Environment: real
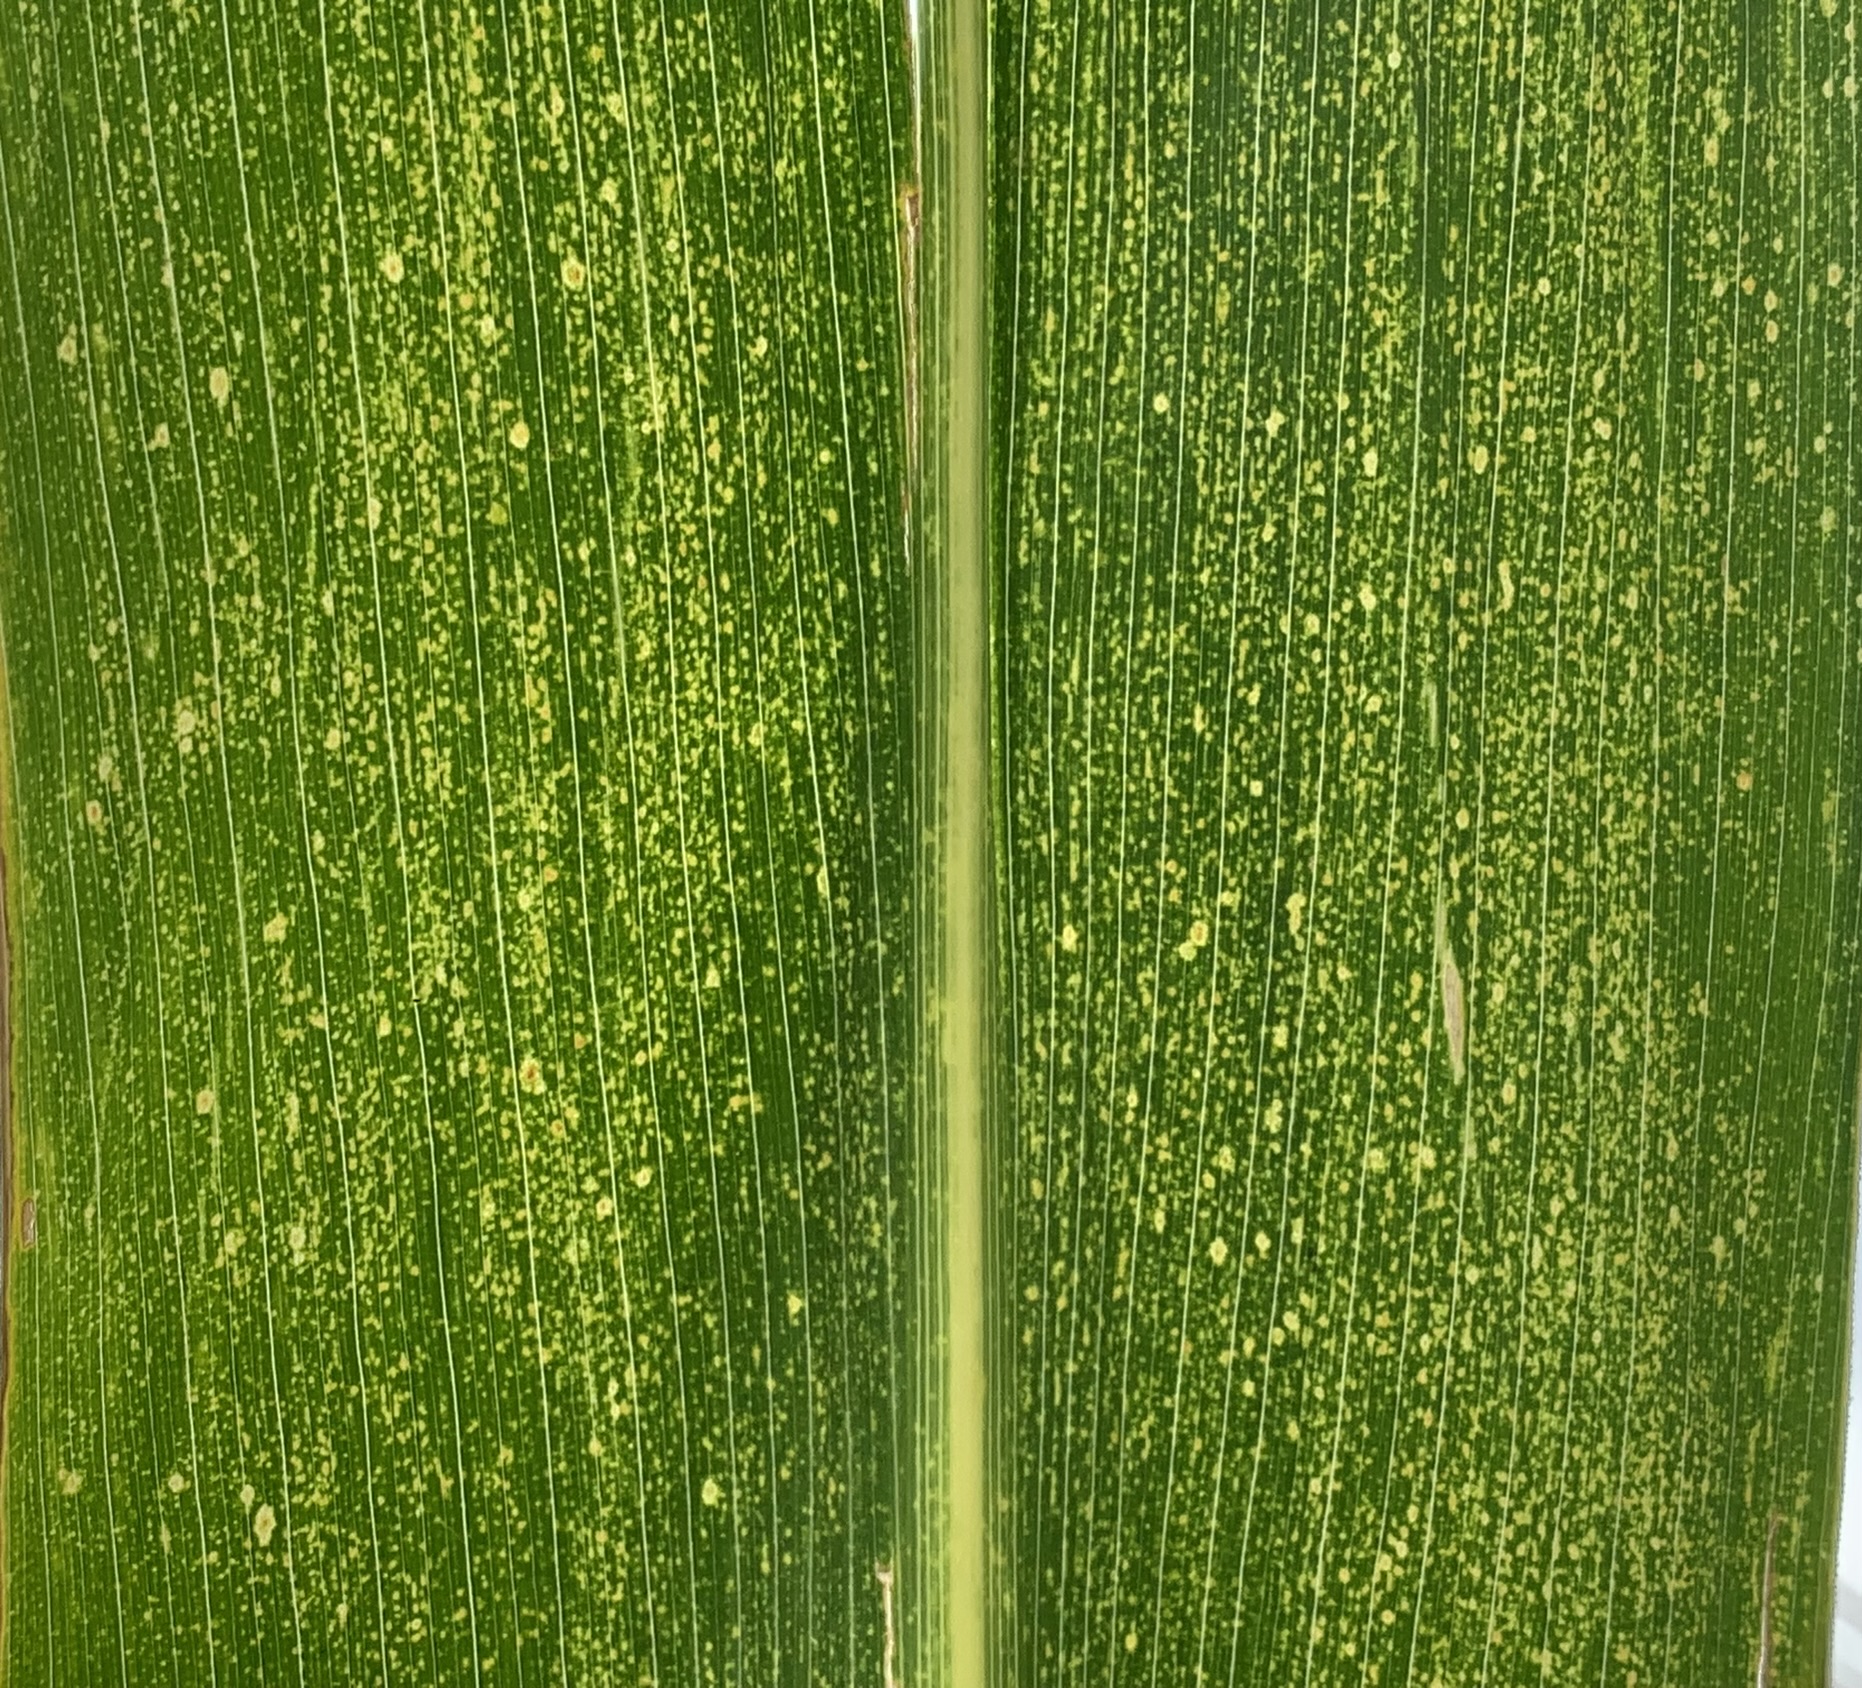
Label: lethal_necrosis